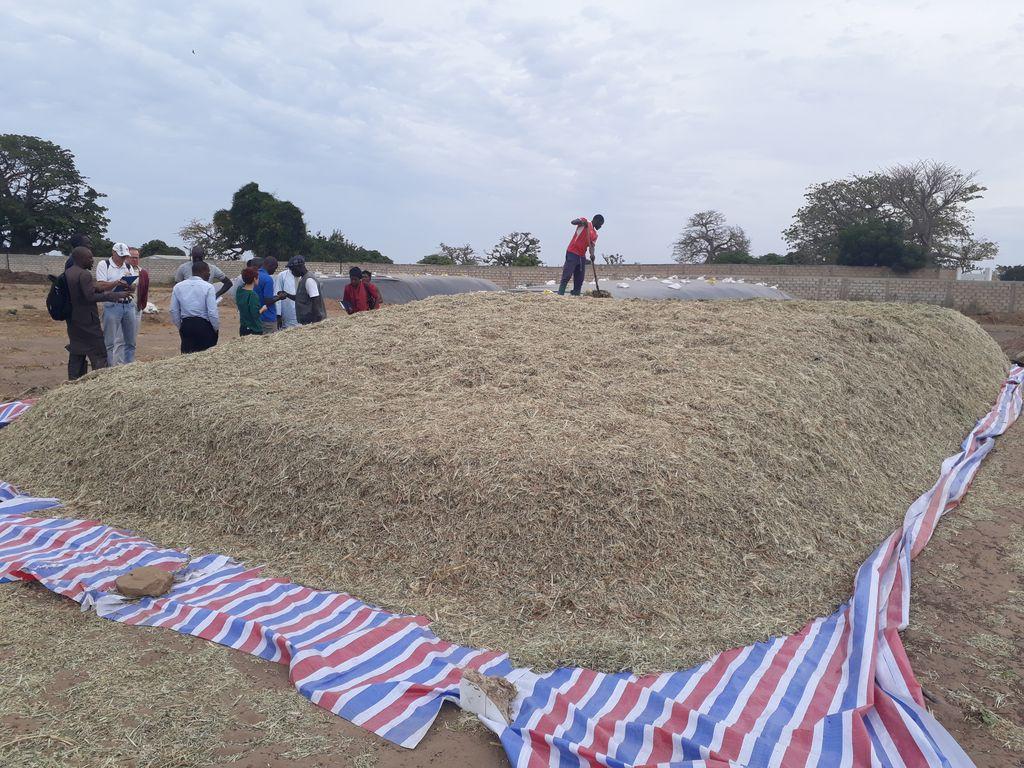
Kwa hapa kuna kalenda ama kitu ambayo wameweka nyasi katikati. Labda pale kando kuna watu ambao wako pale. Labda kuna baba mmoja amekaa pale kwa nyasi akiwa anaweka orodha ama anahakikisha kuwa nyasi zimeingia pale.